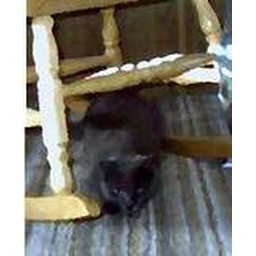
My gray cat Missy in her favorite spot